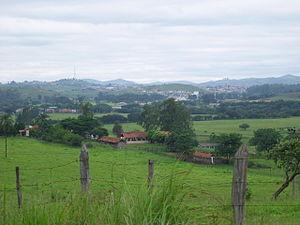
Barroso est une ville du Brésil dans l'État du Minas Gerais.